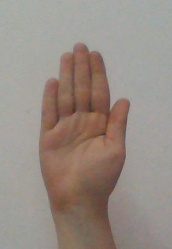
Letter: seen